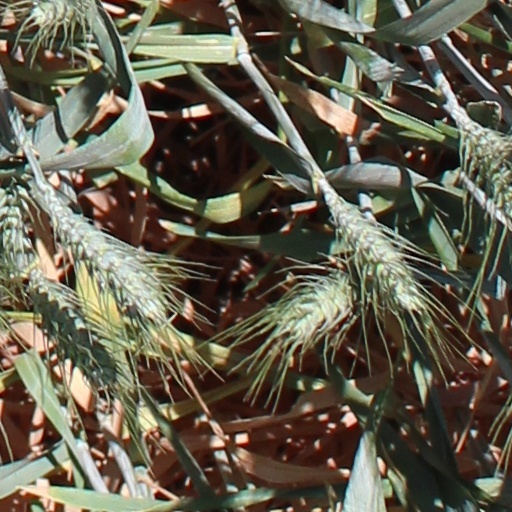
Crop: wheat